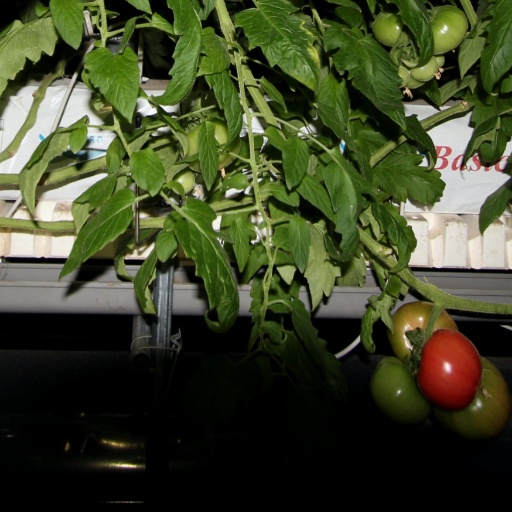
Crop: tomato